Orion (Lacoste)

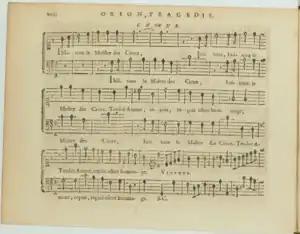
The counterpoint technique can be found right away in the prologue with the choir "Imitons le Maître des Cieux".

The conflict between Diana and Cupid will be used again by Simon-Joseph Pellegrin in his libretto for "Hippolyte & Aricie" by Jean-Philippe Rameau. Lucian of Samosata evokes this opposition in his "Dialogues of the Gods" (2nd century CE) during a discussion between Venus and Cupid. In this dialogue, Cupid evokes his fear towards Minerva, who has "Eyes like Lightning, and wears upon her Breast a Gorgon's Head, with Snakes for Tresses, that frights me out of my Wits". Ironically, Minerva in the prologue of "Orion" is in favor of Cupid. Diana in the dialogue is mentioned as being more concerned about her love for hunting, which takes place in her forests where Cupid struggles to follow her. However, Diana shows a violent and jealous love in "Orion", justified by the librettists by quoting Noël le Comte. Indeed, the grammarian (also known as "Tyrannion the Younger") reports that Diana would have liked to marry Orion.